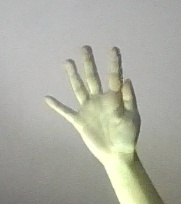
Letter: sheen